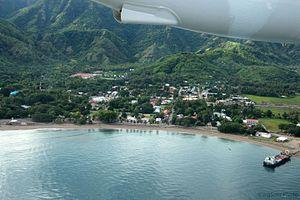
Pante Macassar est une ville située sur la côte nord du Timor oriental, à 152 km à l'ouest de Dili, la capitale du pays. Elle avait une population de 8 793 habitants en 2010. C'est la capitale de l'exclave d'Oecusse.